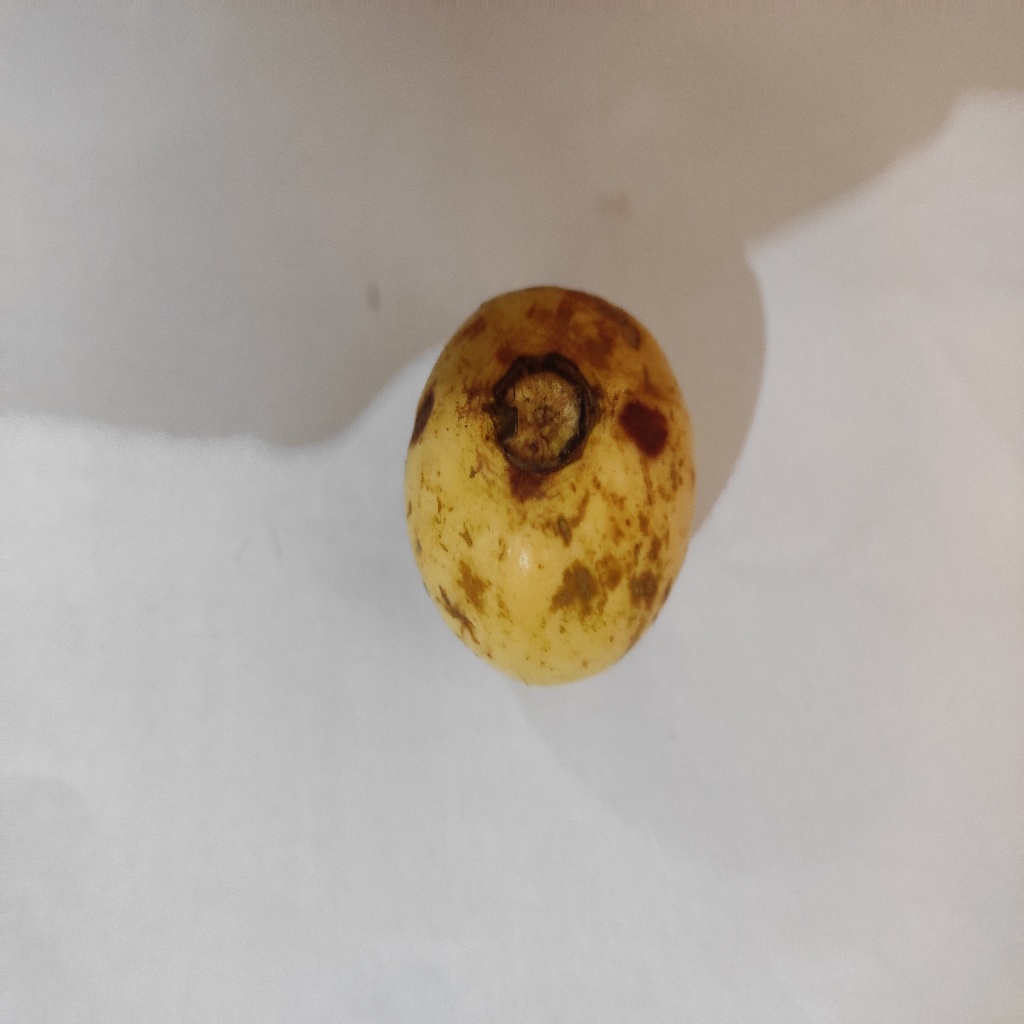
Crop: guava
Quality class: Defect